50 sen coin

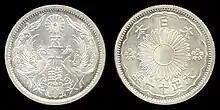
50 sen coin Design 1 - (1928 - 1938)

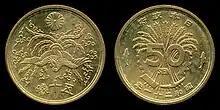
50 sen coin from 1946 (year 21) Design 2 - (1946 - 1947)

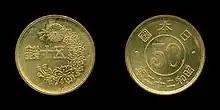
50 sen coin from 1947 (year 22) Design 3 - (1947 - 1948)

The following are circulation figures for coins minted between the 3rd and the 23rd year of Emperor Shōwa's reign. Coins from this period all begin with the Japanese symbol 昭和 (Shōwa).